Madrasa

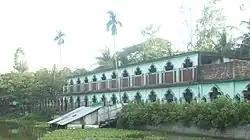
Al-Jamiatul Arabia Haildhar Madrasa was the first female "qawmi madrasa" in Bangladesh.

The Arabic term ' was awarded to Islamic scholars who were qualified to teach. According to Makdisi, the Latin title "licentia docendi" 'licence to teach' in the European university may have been a translation of the Arabic, but the underlying concept was very different. A significant difference between the ' and the "licentia docendi" was that the former was awarded by the individual scholar-teacher, while the latter was awarded by the chief official of the university, who represented the collective faculty, rather than the individual scholar-teacher.